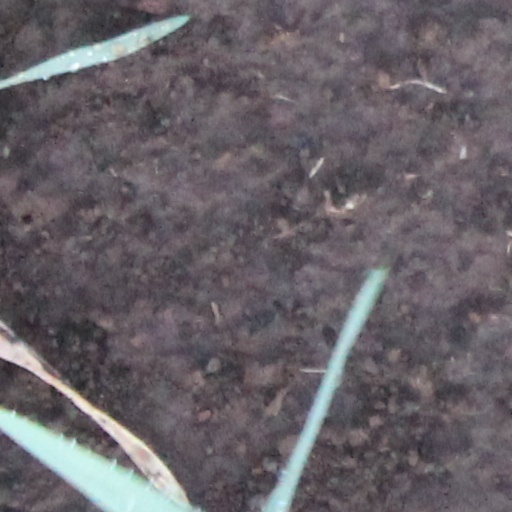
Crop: wheat